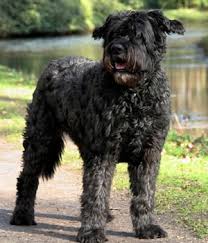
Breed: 233-n000072-Bouvier_des_Flandres